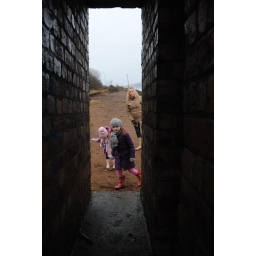
looking through some random brick out building thats lying on the bank of the river clyde near the erskine bridge